José Joaquim dos Santos

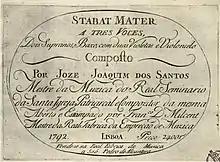
Stabat Mater by José Joaquim dos Santos, cover page. Published by the Real Fábrica da Musica, Lisbon, 1792. Collection of the Library of the Ajuda National Palace, Lisbon.

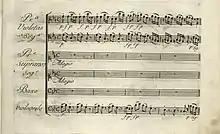
Stabat Mater by José Joaquim dos Santos, first page. Published by the Real Fábrica da Musica, Lisbon, 1792. Collection of the Library of the Ajuda National Palace, Lisbon.

José Joaquim dos Santos (? 1747–1801) was a Portuguese music teacher and late Baroque-period composer who specialised in writing sacred music. He was listed by two authors as being among Portugal's "most outstanding eighteenth-century composers."